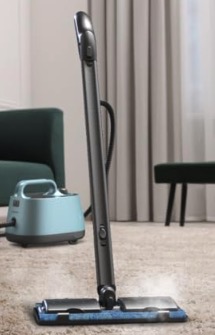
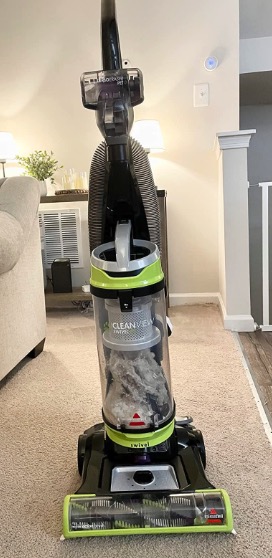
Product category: items_vacuum
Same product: no